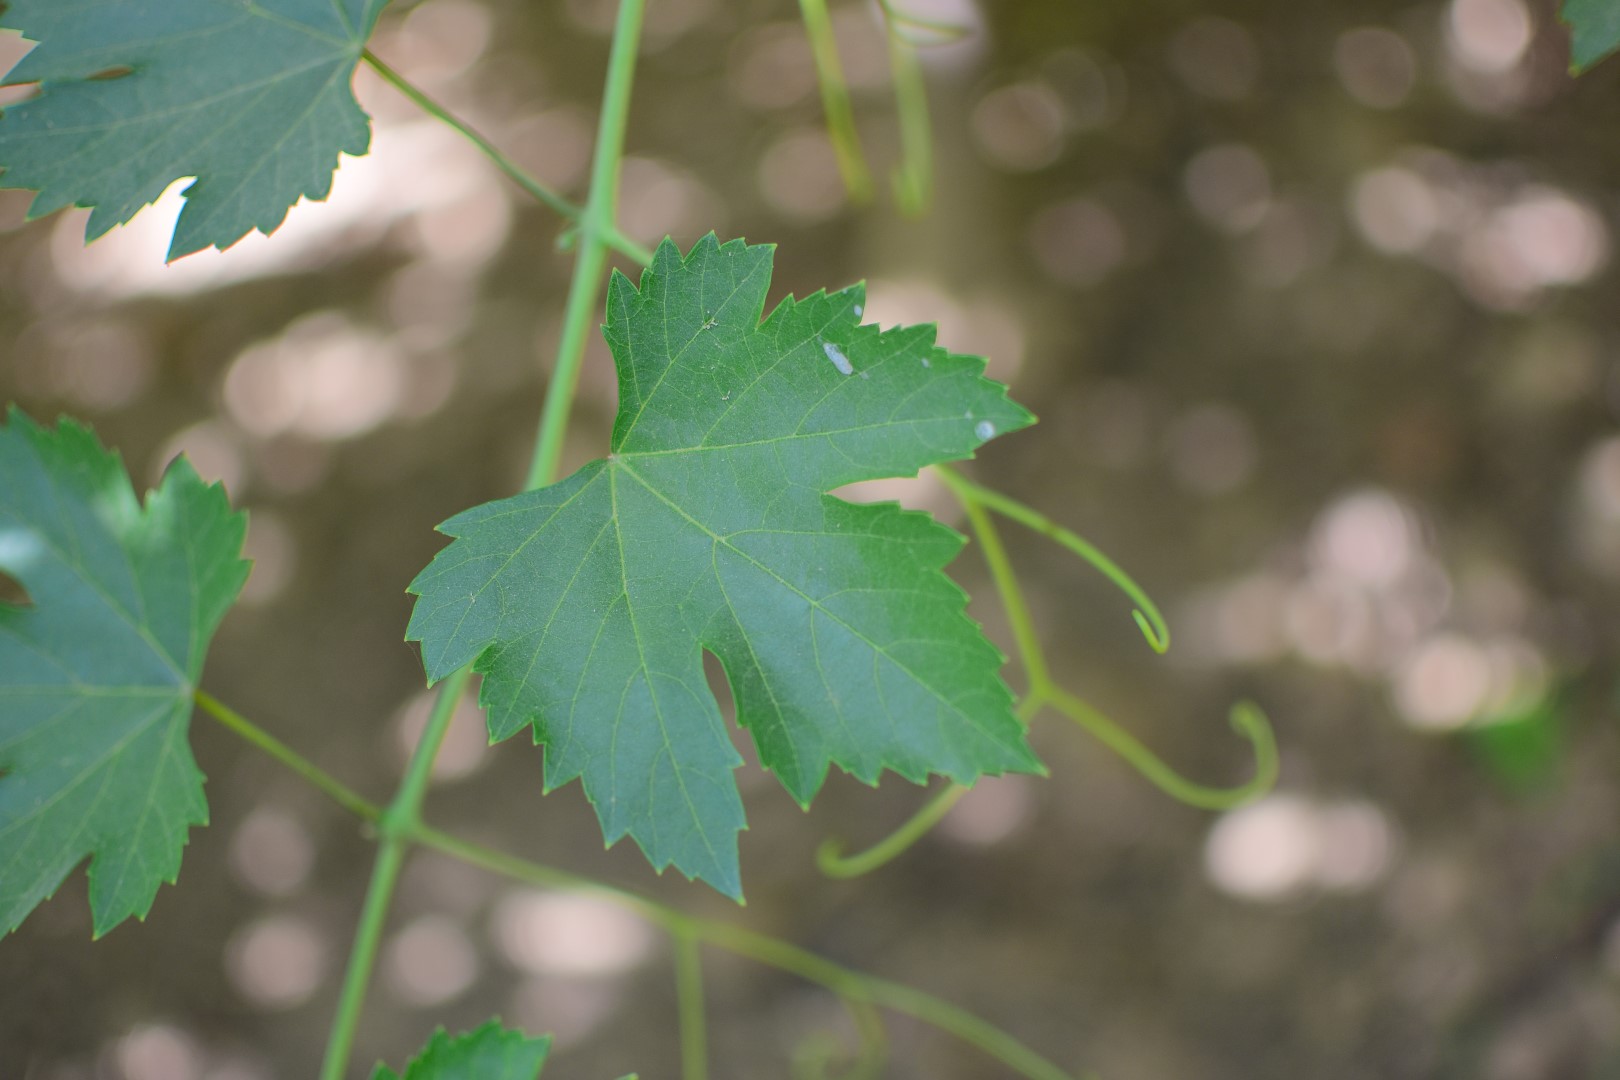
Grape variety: Halawani